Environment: real
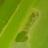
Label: fall_armyworm